Thompson Green

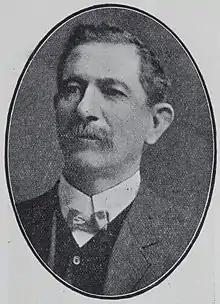

Thompson Green (26 January 1861 – 1 July 1945) was an Australian politician who represented the South Australian House of Assembly multi-member seats of Port Adelaide from 1910 to 1915 and West Torrens from 1915 to 1918. He was a member of the United Labor Party until 1917, when he left to join the National Party in the 1917 Labor split.